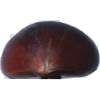
Label: Chestnut 1